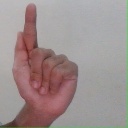
अक्षर: ळ